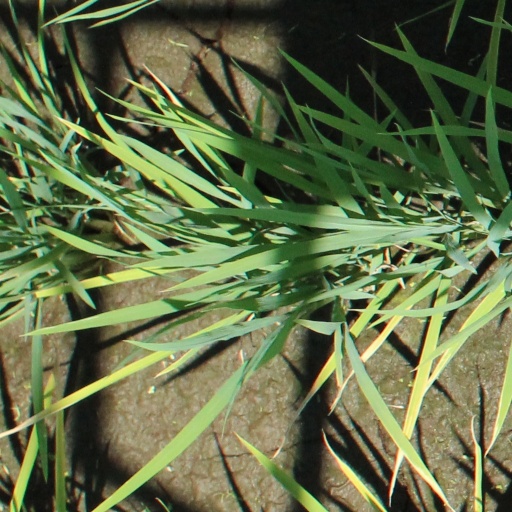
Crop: rice